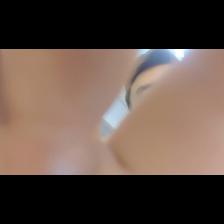
Label: Human